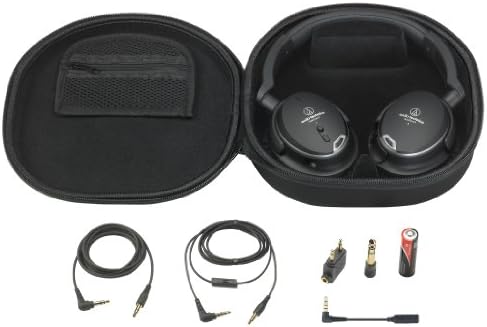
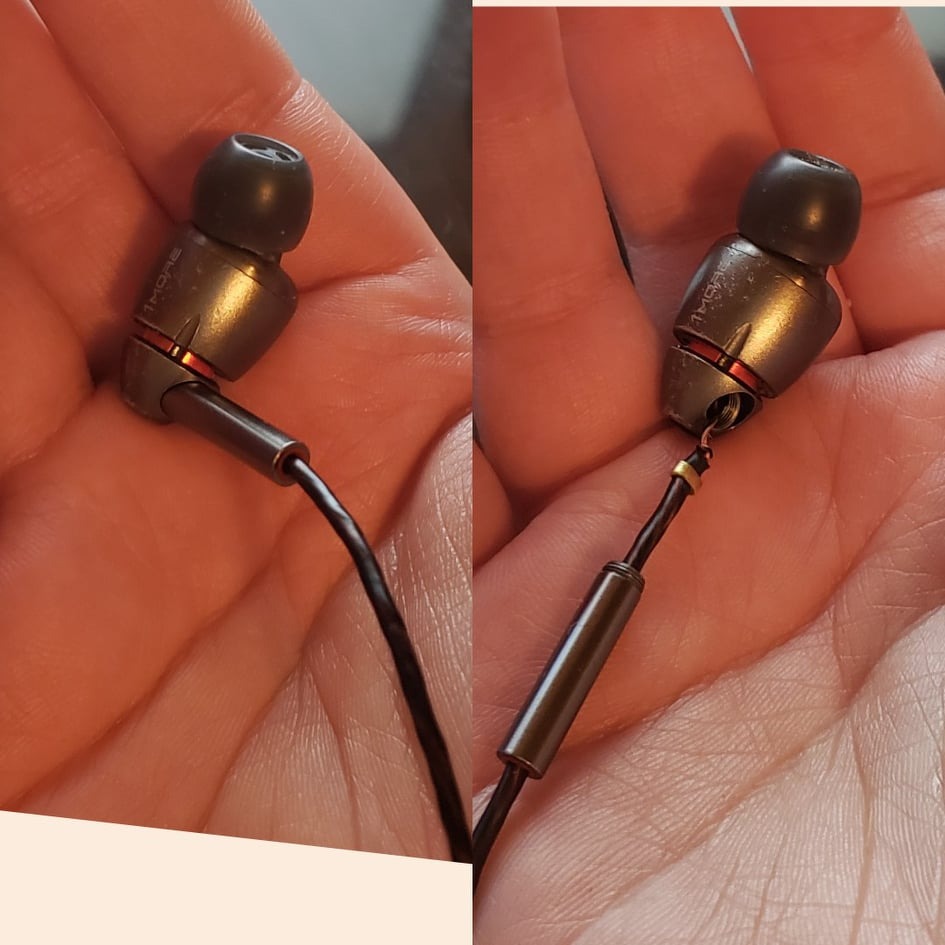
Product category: headphones
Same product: no